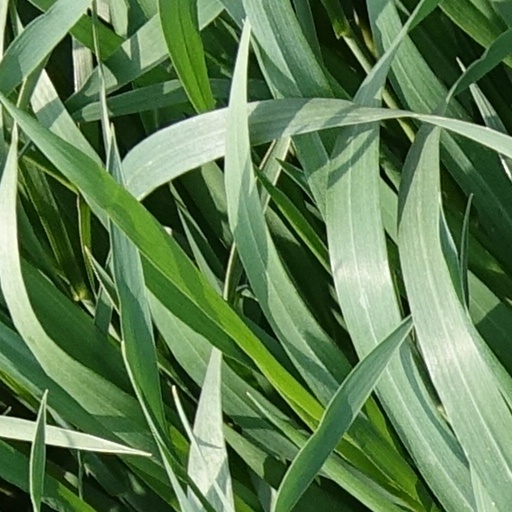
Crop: wheat